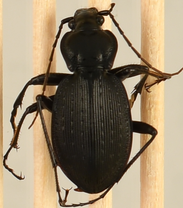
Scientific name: Carabus goryi
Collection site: Great Smoky Mountains National Park NEON (GRSM), plot GRSM_022